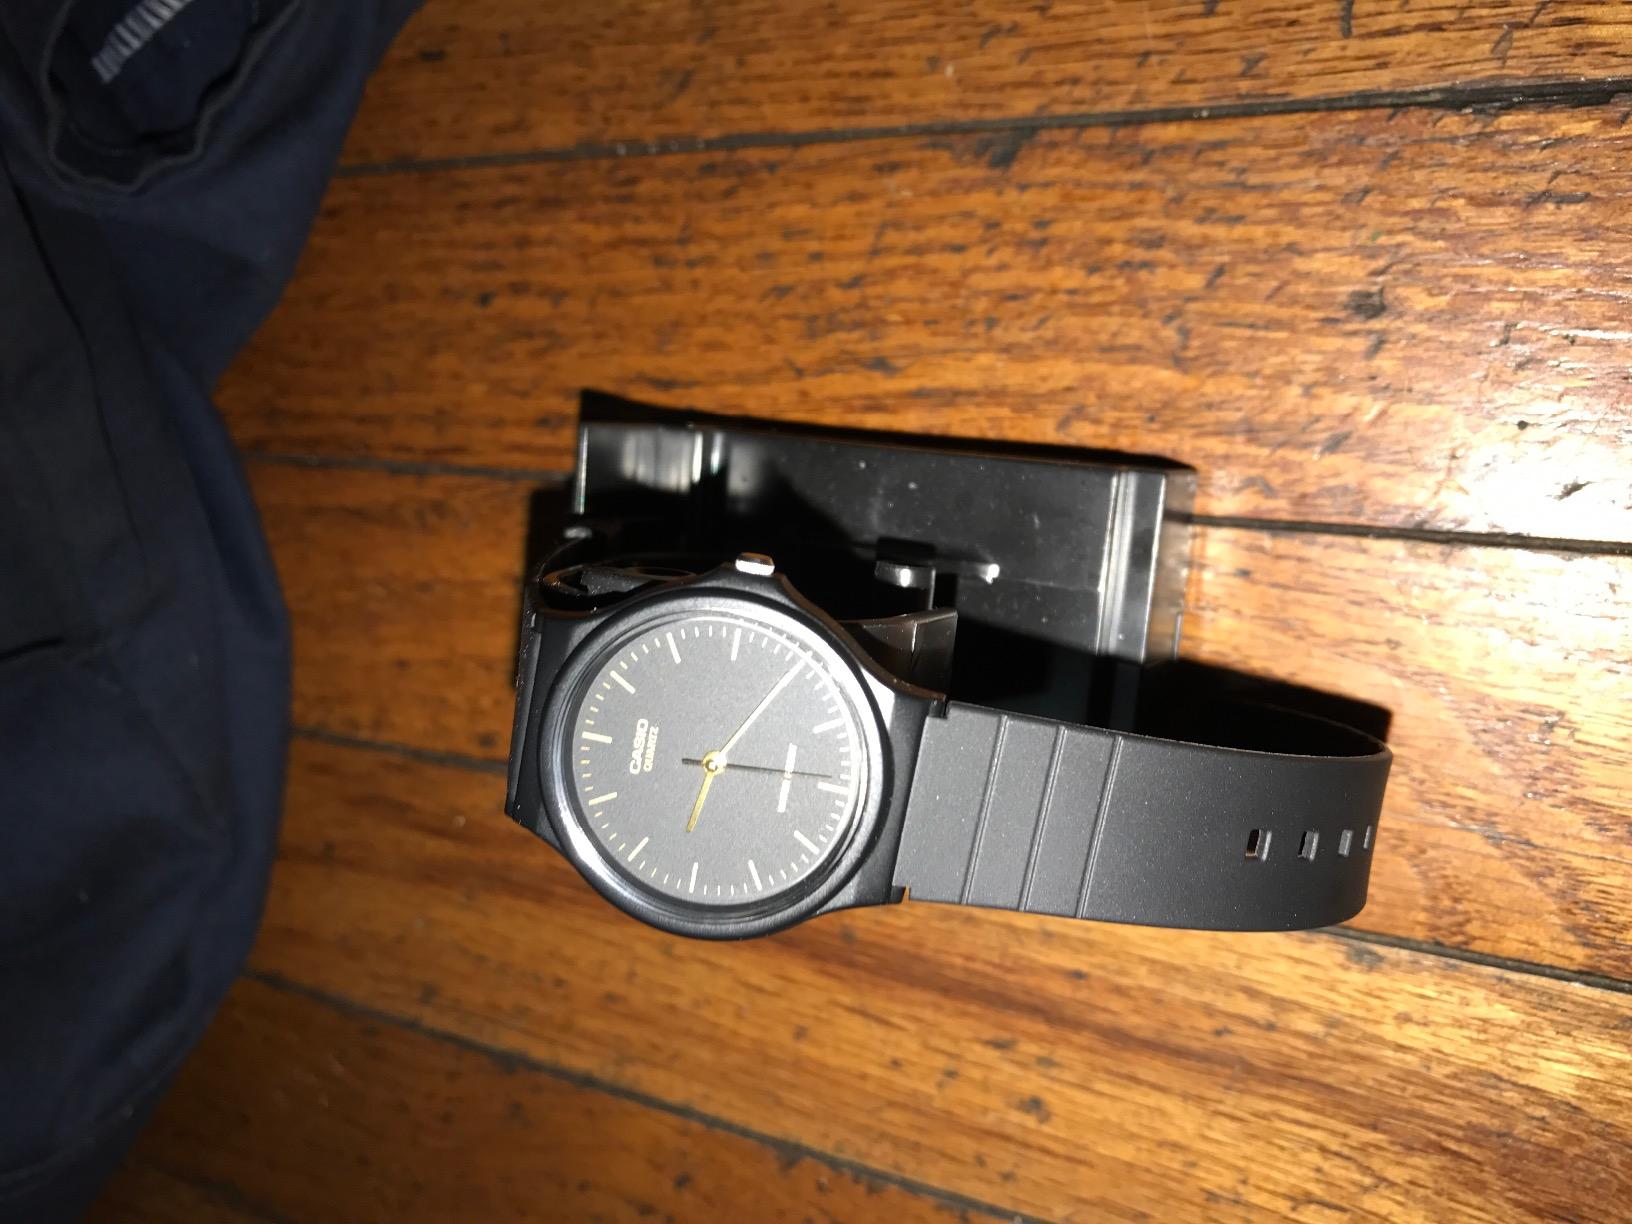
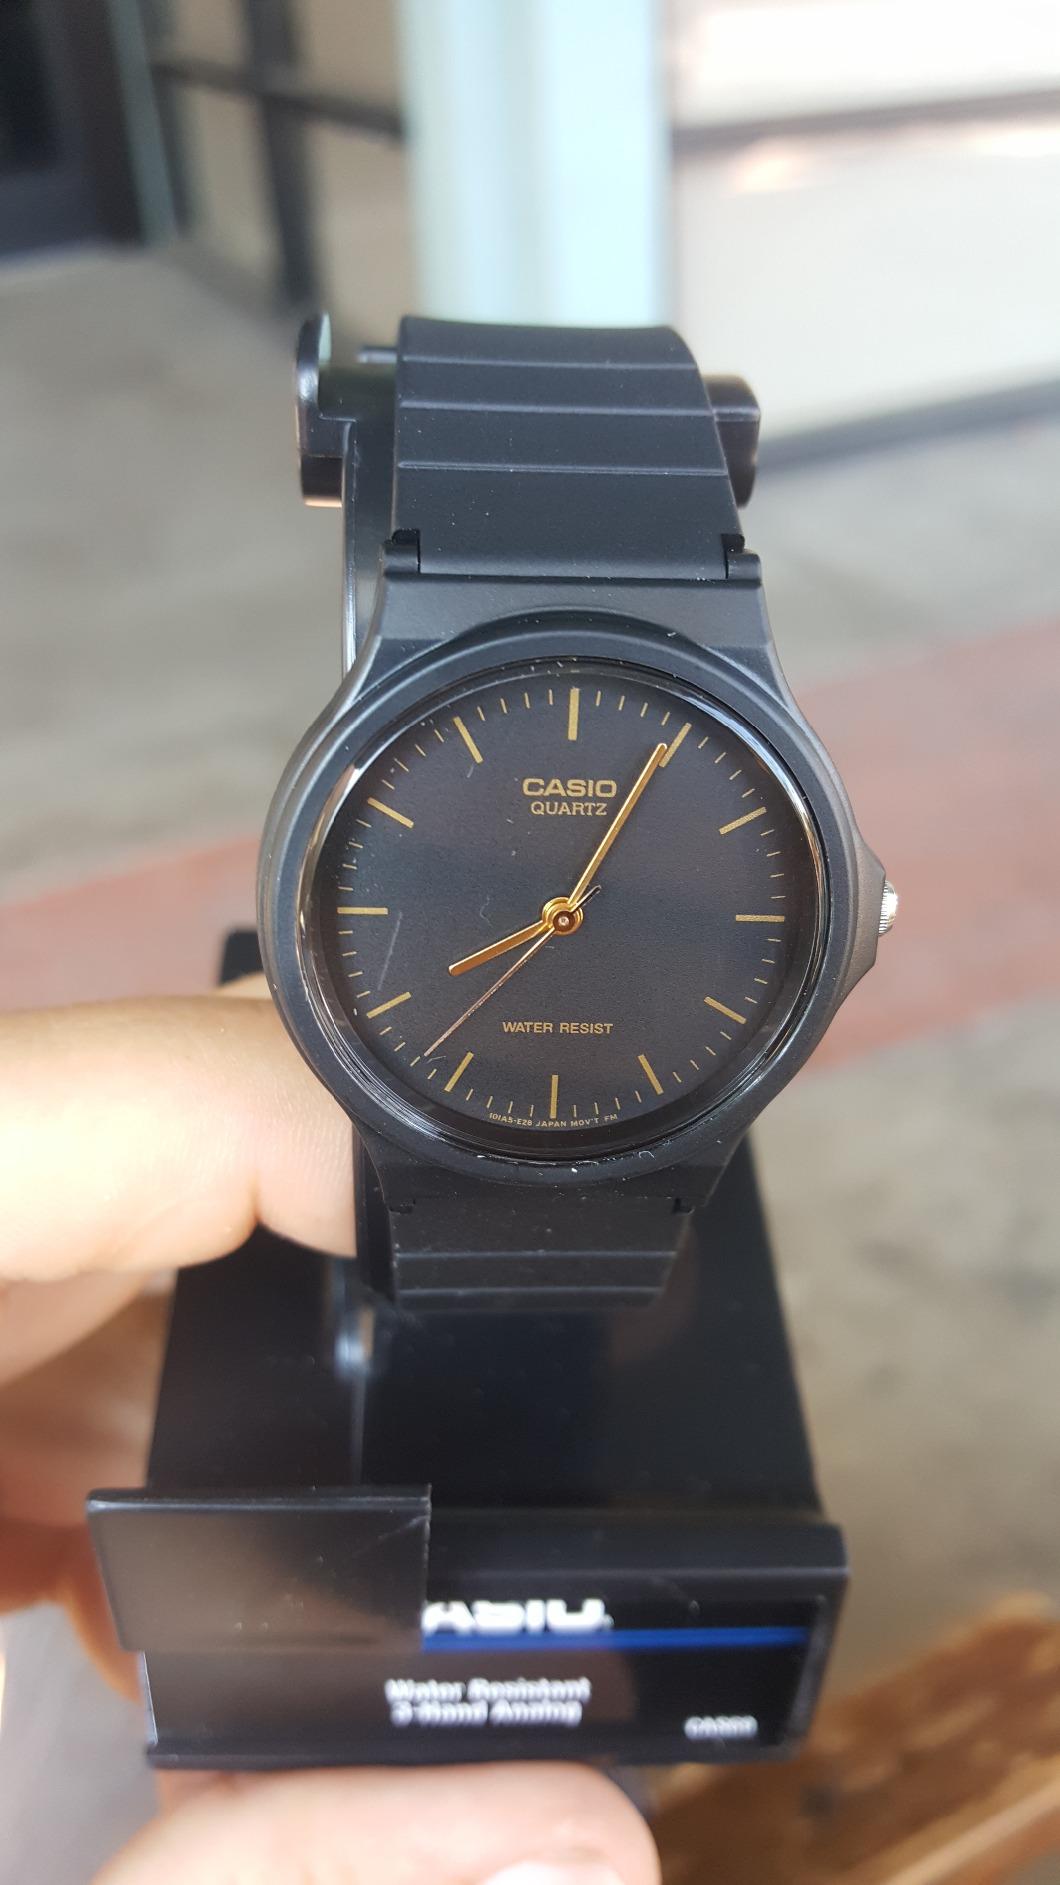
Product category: accessories_watch
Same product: yes